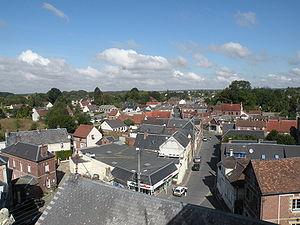
vue d'andeville depuis le toit de l'église
Andeville est une commune française située dans le département de l'Oise, en région Hauts-de-France.